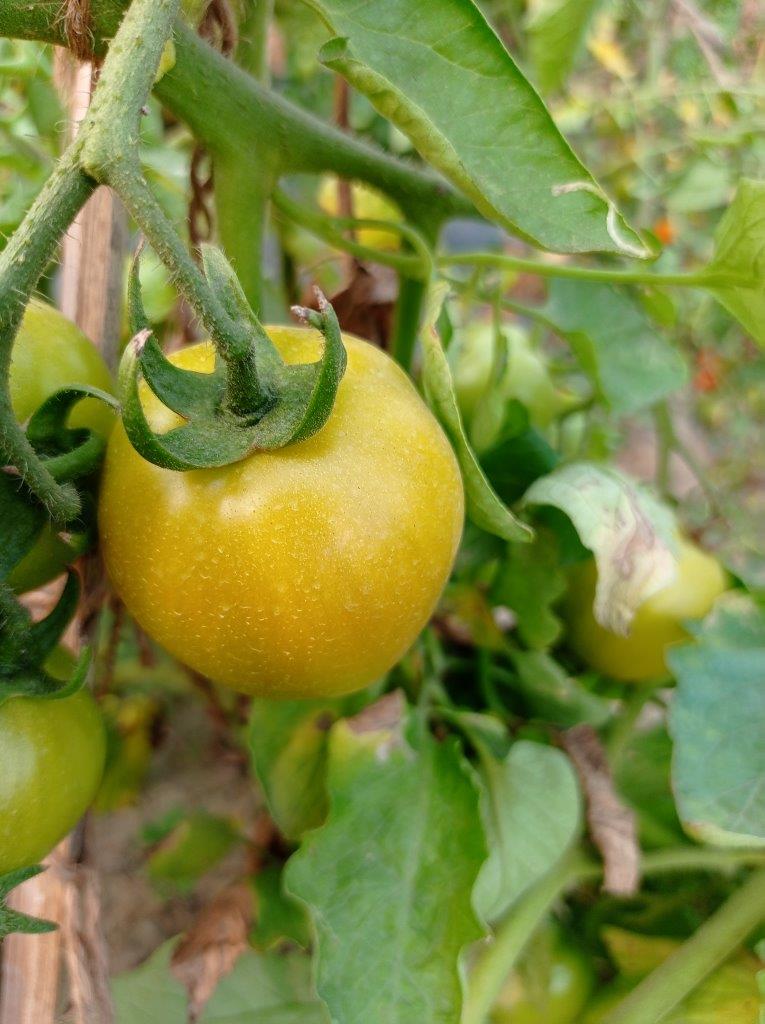
Maturity: Mature